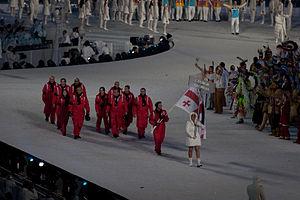
Cet article contient des informations sur la participation et les résultats de la Georgie aux Jeux olympiques d'hiver de 2010 à Vancouver au Canada.